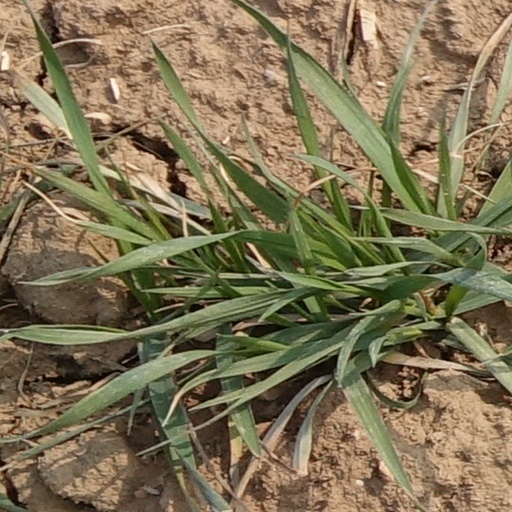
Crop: wheat